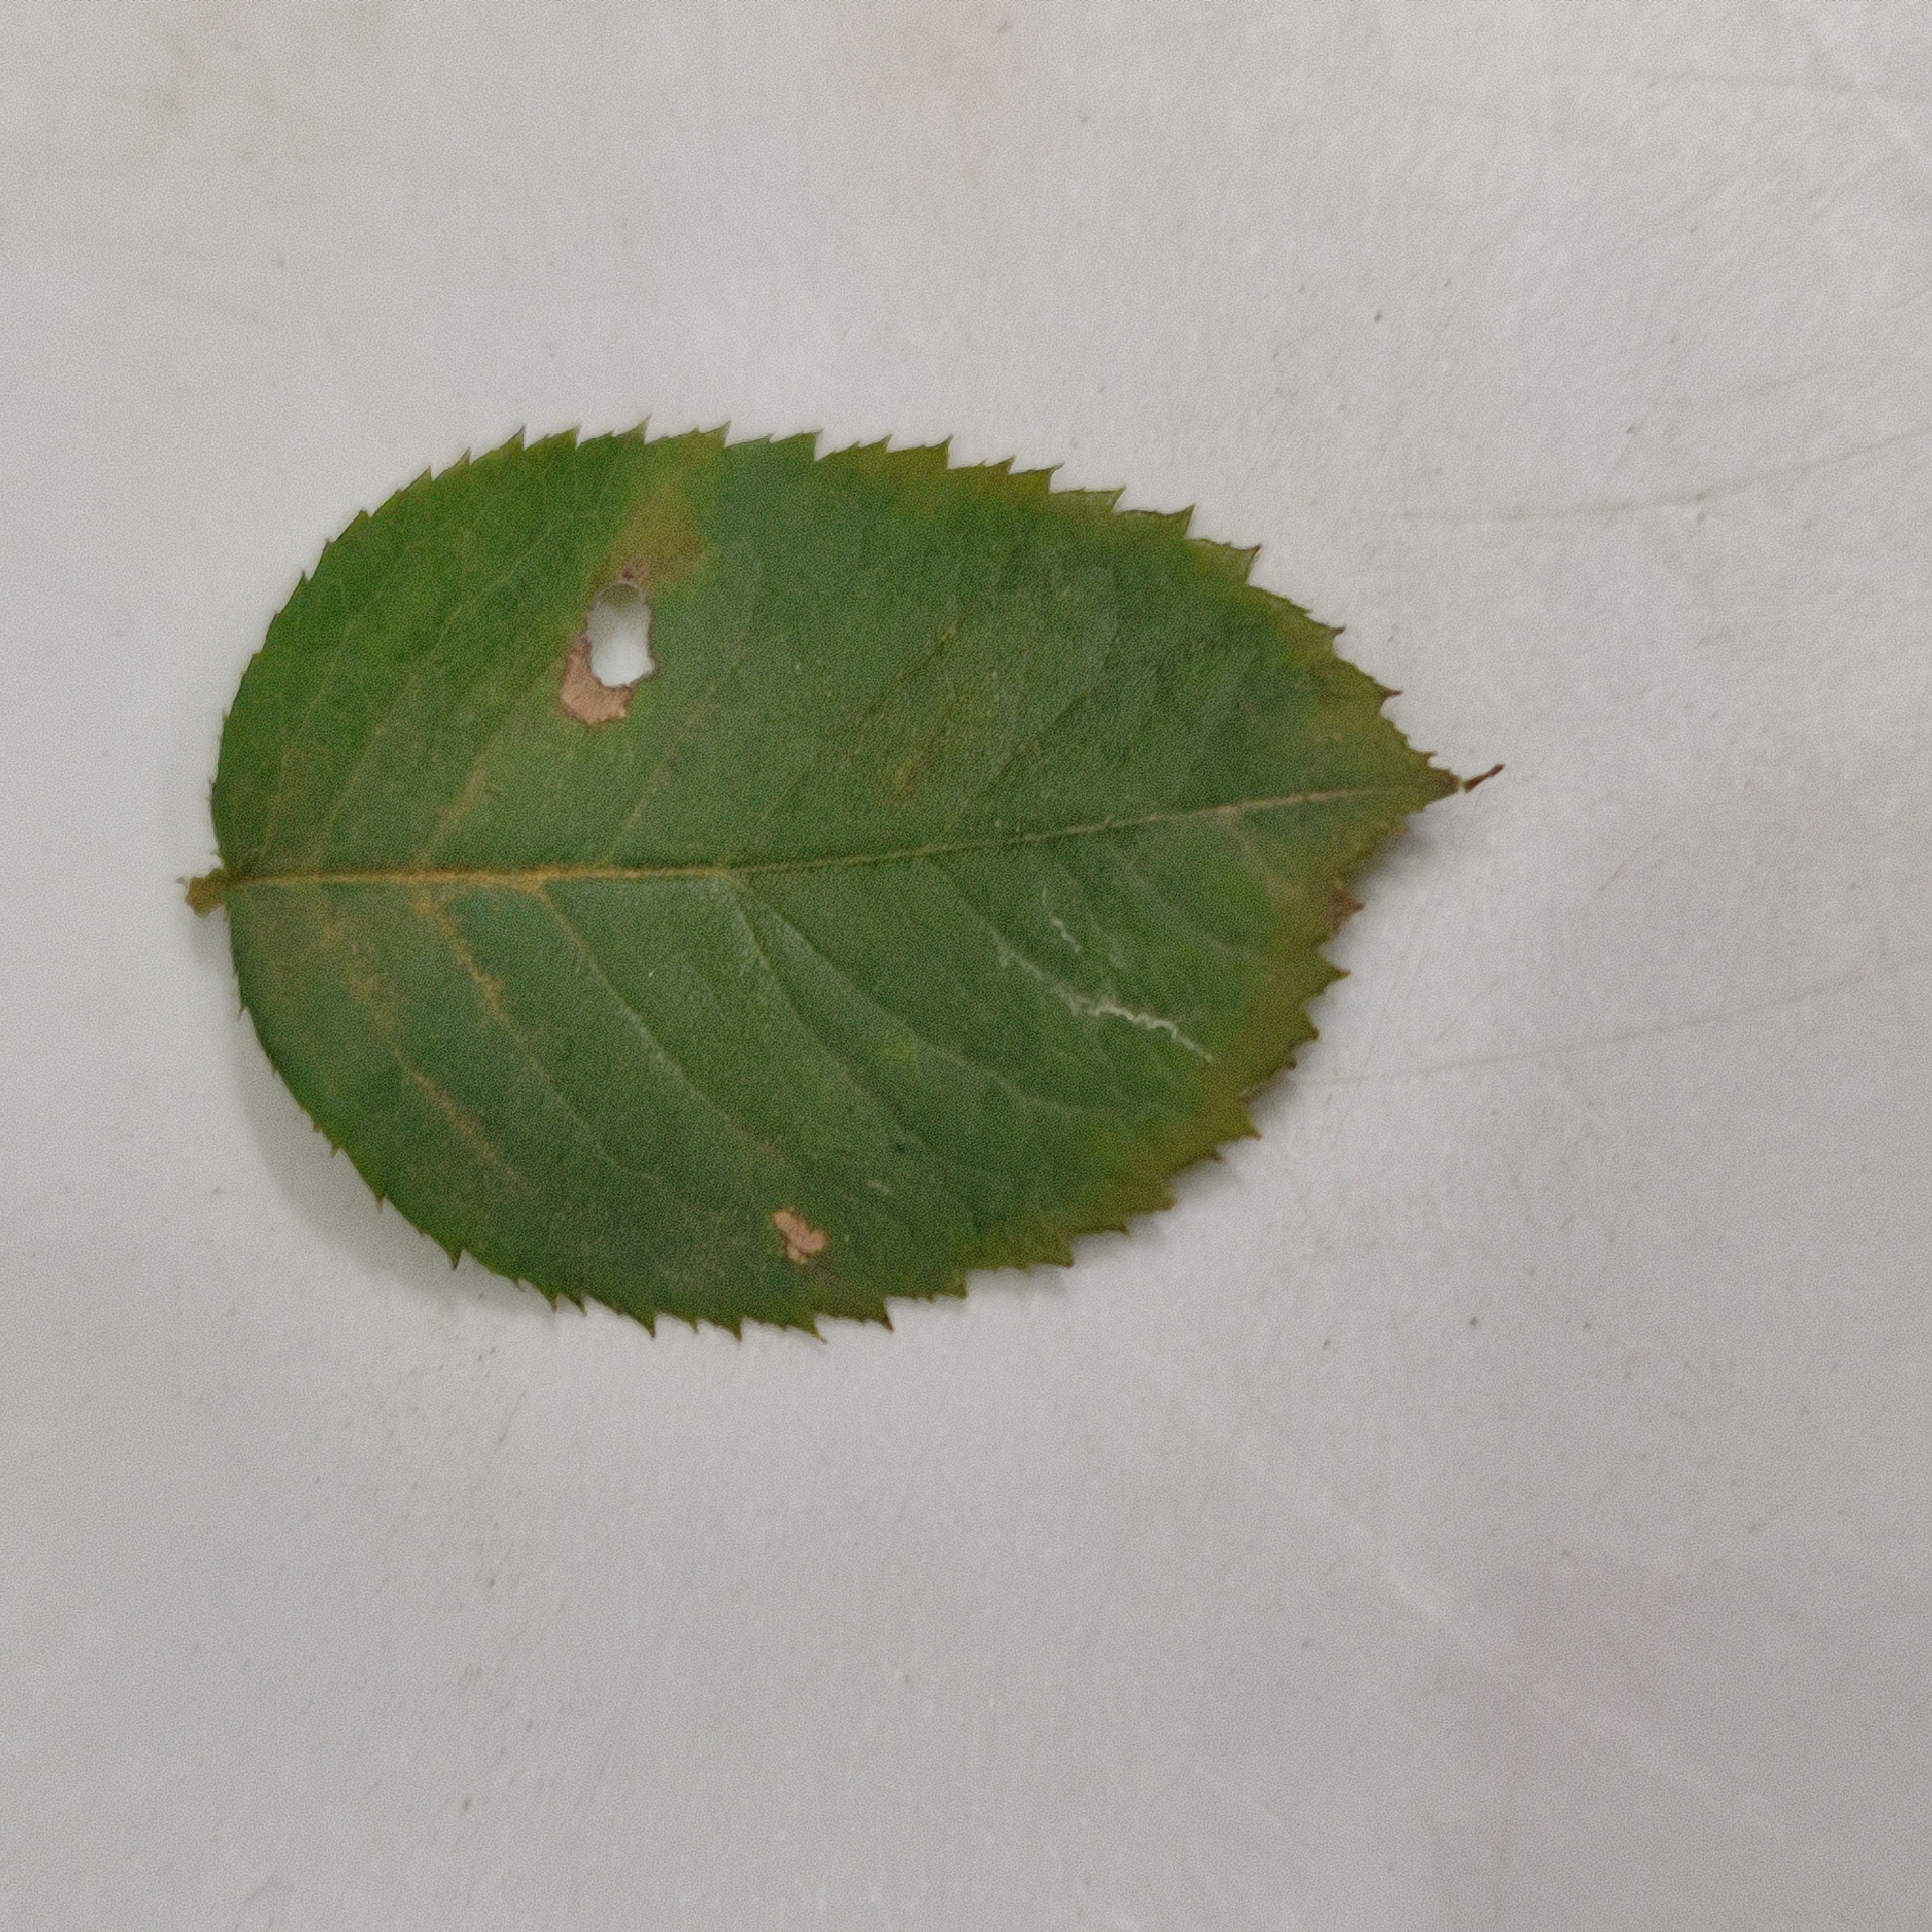
Label: Insect Hole